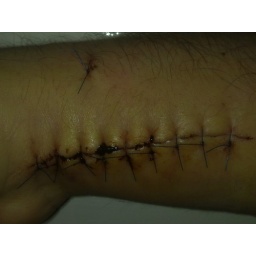
I fell of my bike broke wrist in3 places now I have a plate in my arm